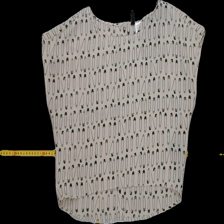
View: front
Type: Blouse
Category: Ladies
Brand: H&M
Colors: Black, Beige
Material: 100% Poly
Cut: Regular, C-collar
Size: 34
Season: All
Trend: No trend
Stains: No
Price range: 50-100
Recommended usage: Reuse